Lulu Zaharani

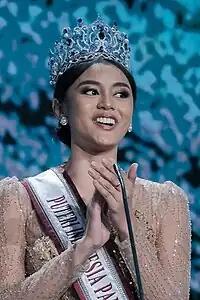
Zaharani in August 2023

Lulu Zaharani Krisna Widodo is an Indonesian Ministry of Tourism and Creative Economy Ambassador, and beauty pageant titleholder who was crowned as Puteri Indonesia Pariwisata 2023. Zaharani was scheduled to represent Indonesia at Miss Charm 2024, but she chose to withdraw and replaced by the next titleholder.